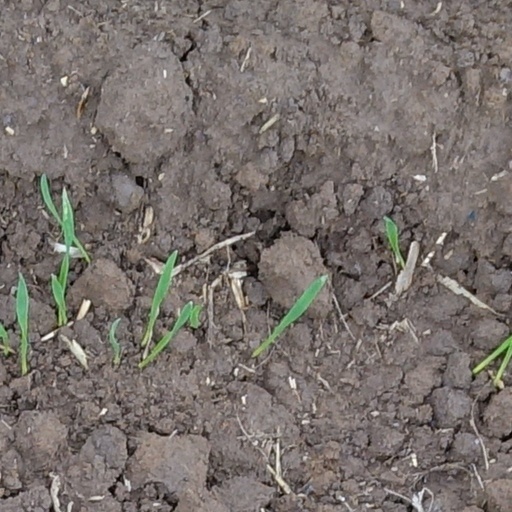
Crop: wheat